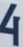
Number: 4